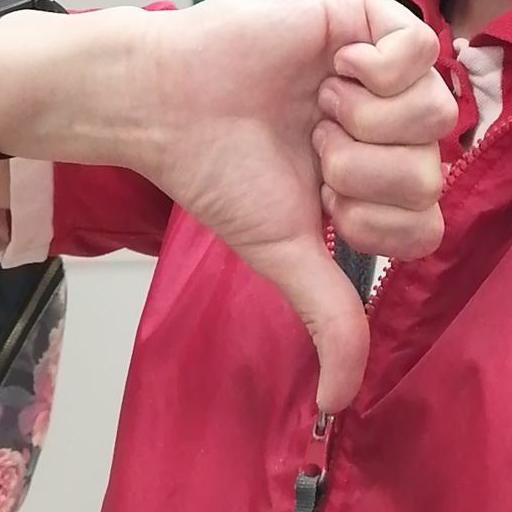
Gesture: dislike